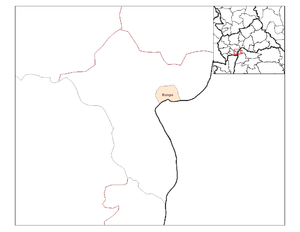
Les préfectures de République centrafricaine sont divisées en 72 sous-préfectures listées ci-dessous par préfectures. Les sous-préfectures étaient appelées cercles, subdivisions, et enfin districts.